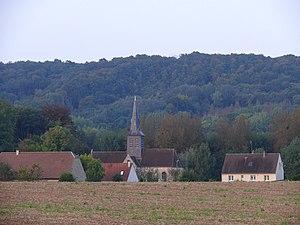
L'église Saint-Médard de Bienville (Oise, Picardie, France).
Bienville est une commune française située dans le département de l'Oise, en région Hauts-de-France.